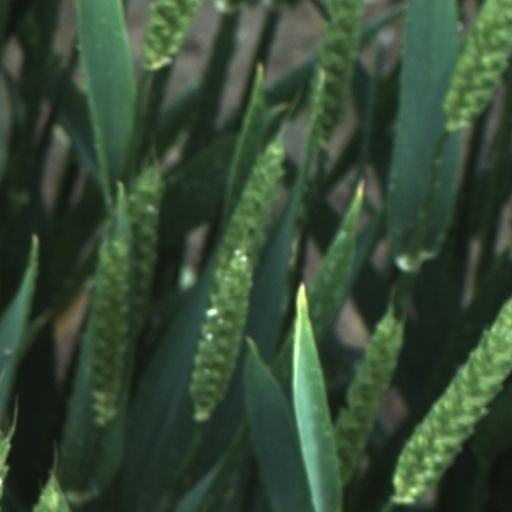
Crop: wheat